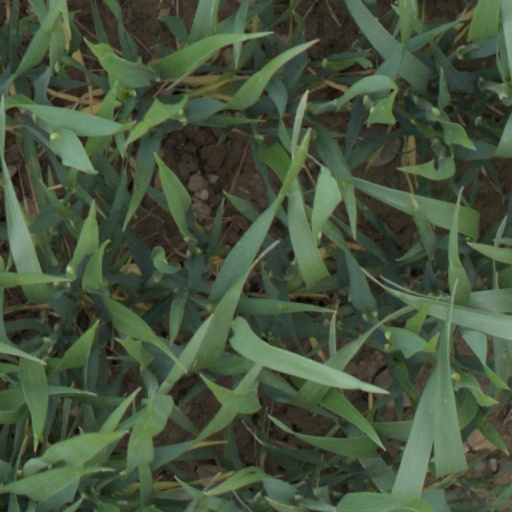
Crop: wheat